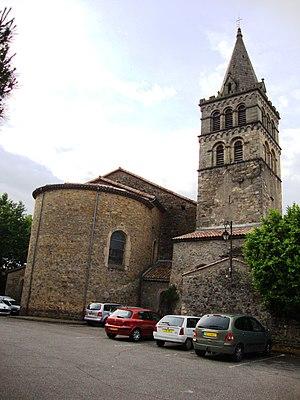
St.Etienne-de-Fontbellon (Ardèche, Fr) église, chevet et tour
Saint-Étienne-de-Fontbellon est une commune française située dans le département de l'Ardèche, en région Auvergne-Rhône-Alpes.